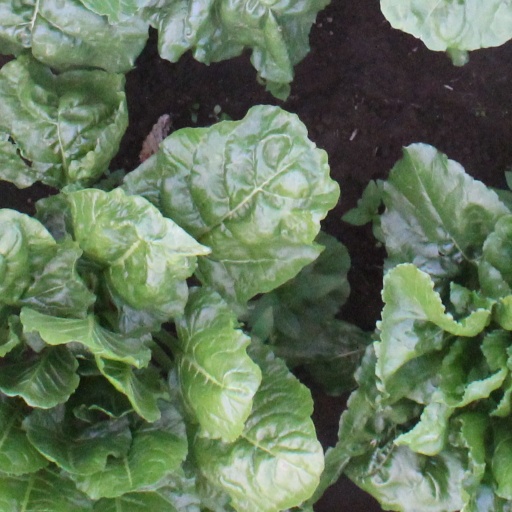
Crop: sugar beet